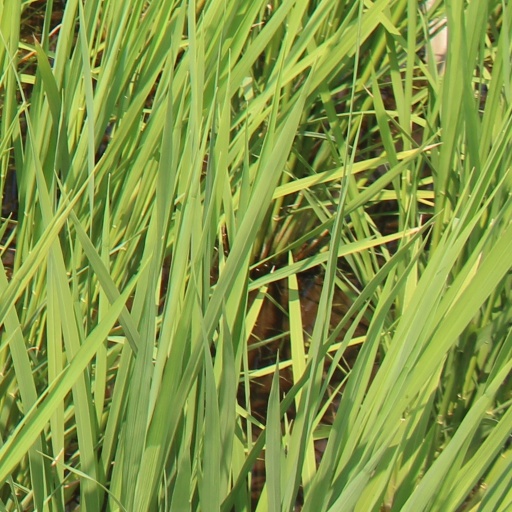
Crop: rice